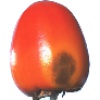
Label: kaki